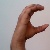
The image shows a hand gesture representing the letter 'C' in Indian Sign Language.